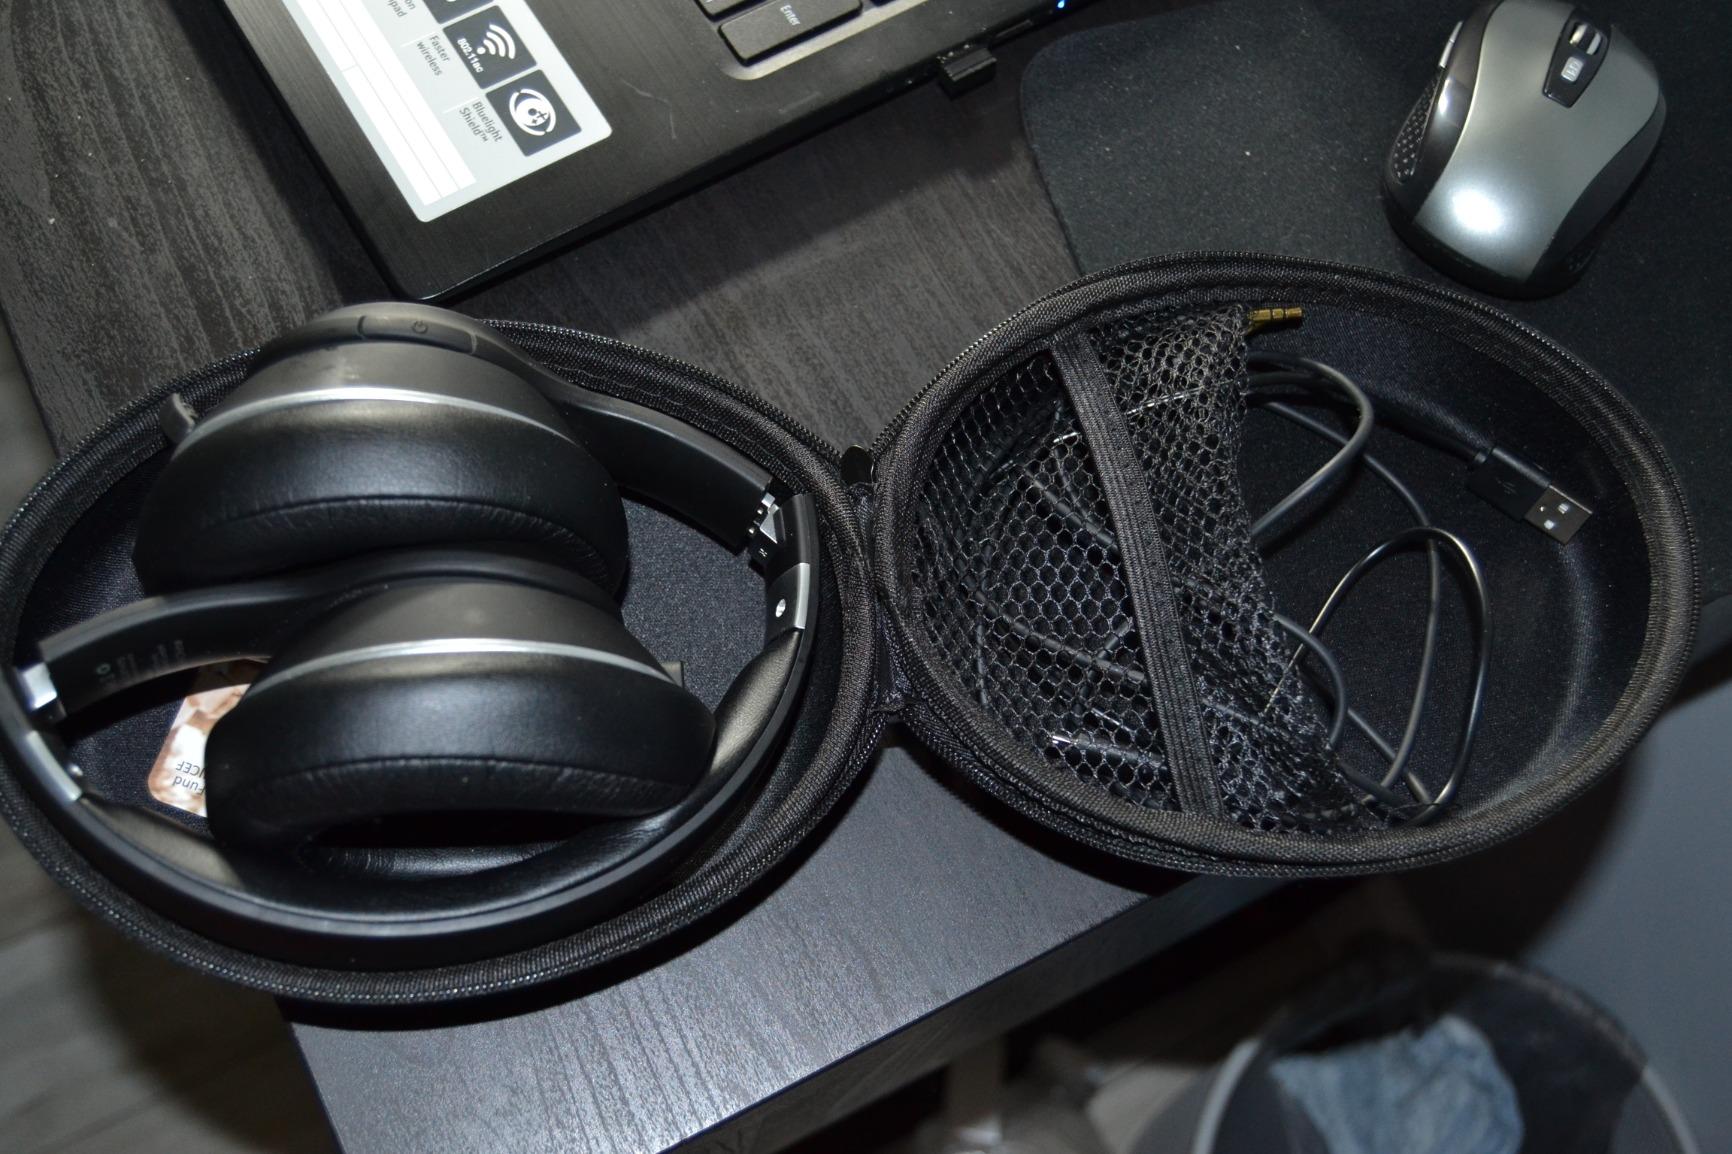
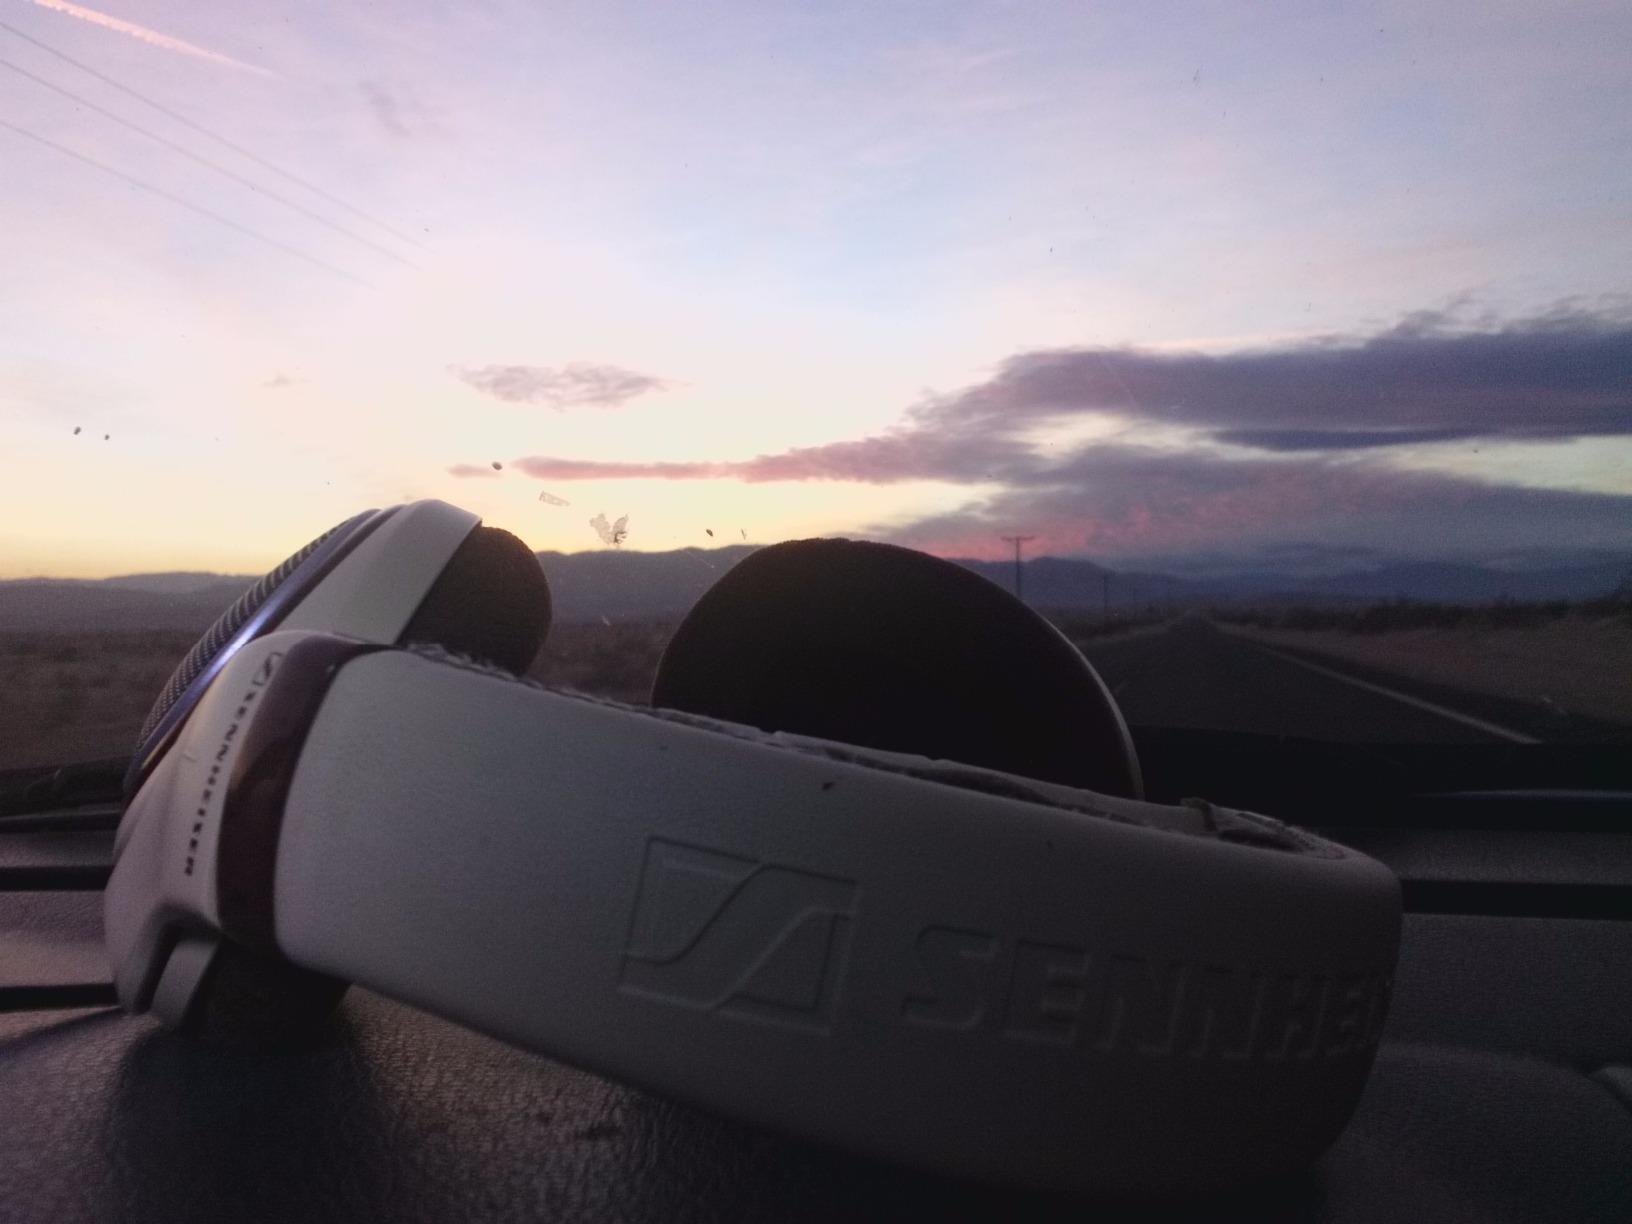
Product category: headphones
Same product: no